2009 Australian Grand Prix

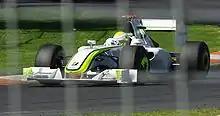
The race was won by Jenson Button for Brawn GP on the team's Formula One début.

Further down the field, reigning champion Hamilton was progressing through the field having started eighteenth. After the first corner incident, he moved up to 13th at the end of the first lap. He passed Bourdais for 12th on lap two, Fisichella for 11th on lap three, and broke into the top ten, after passing Buemi on lap four. Out front, Button was beginning to establish a lead of over four seconds by the time he set the fastest lap on lap six, with a lap of 1:28.787. Vettel was still running second ahead of Massa, Kubica, Räikkönen with Rosberg completing the top six. Hamilton attempted to pass Nelson Piquet Jr. for ninth, doing so at Turn 13.